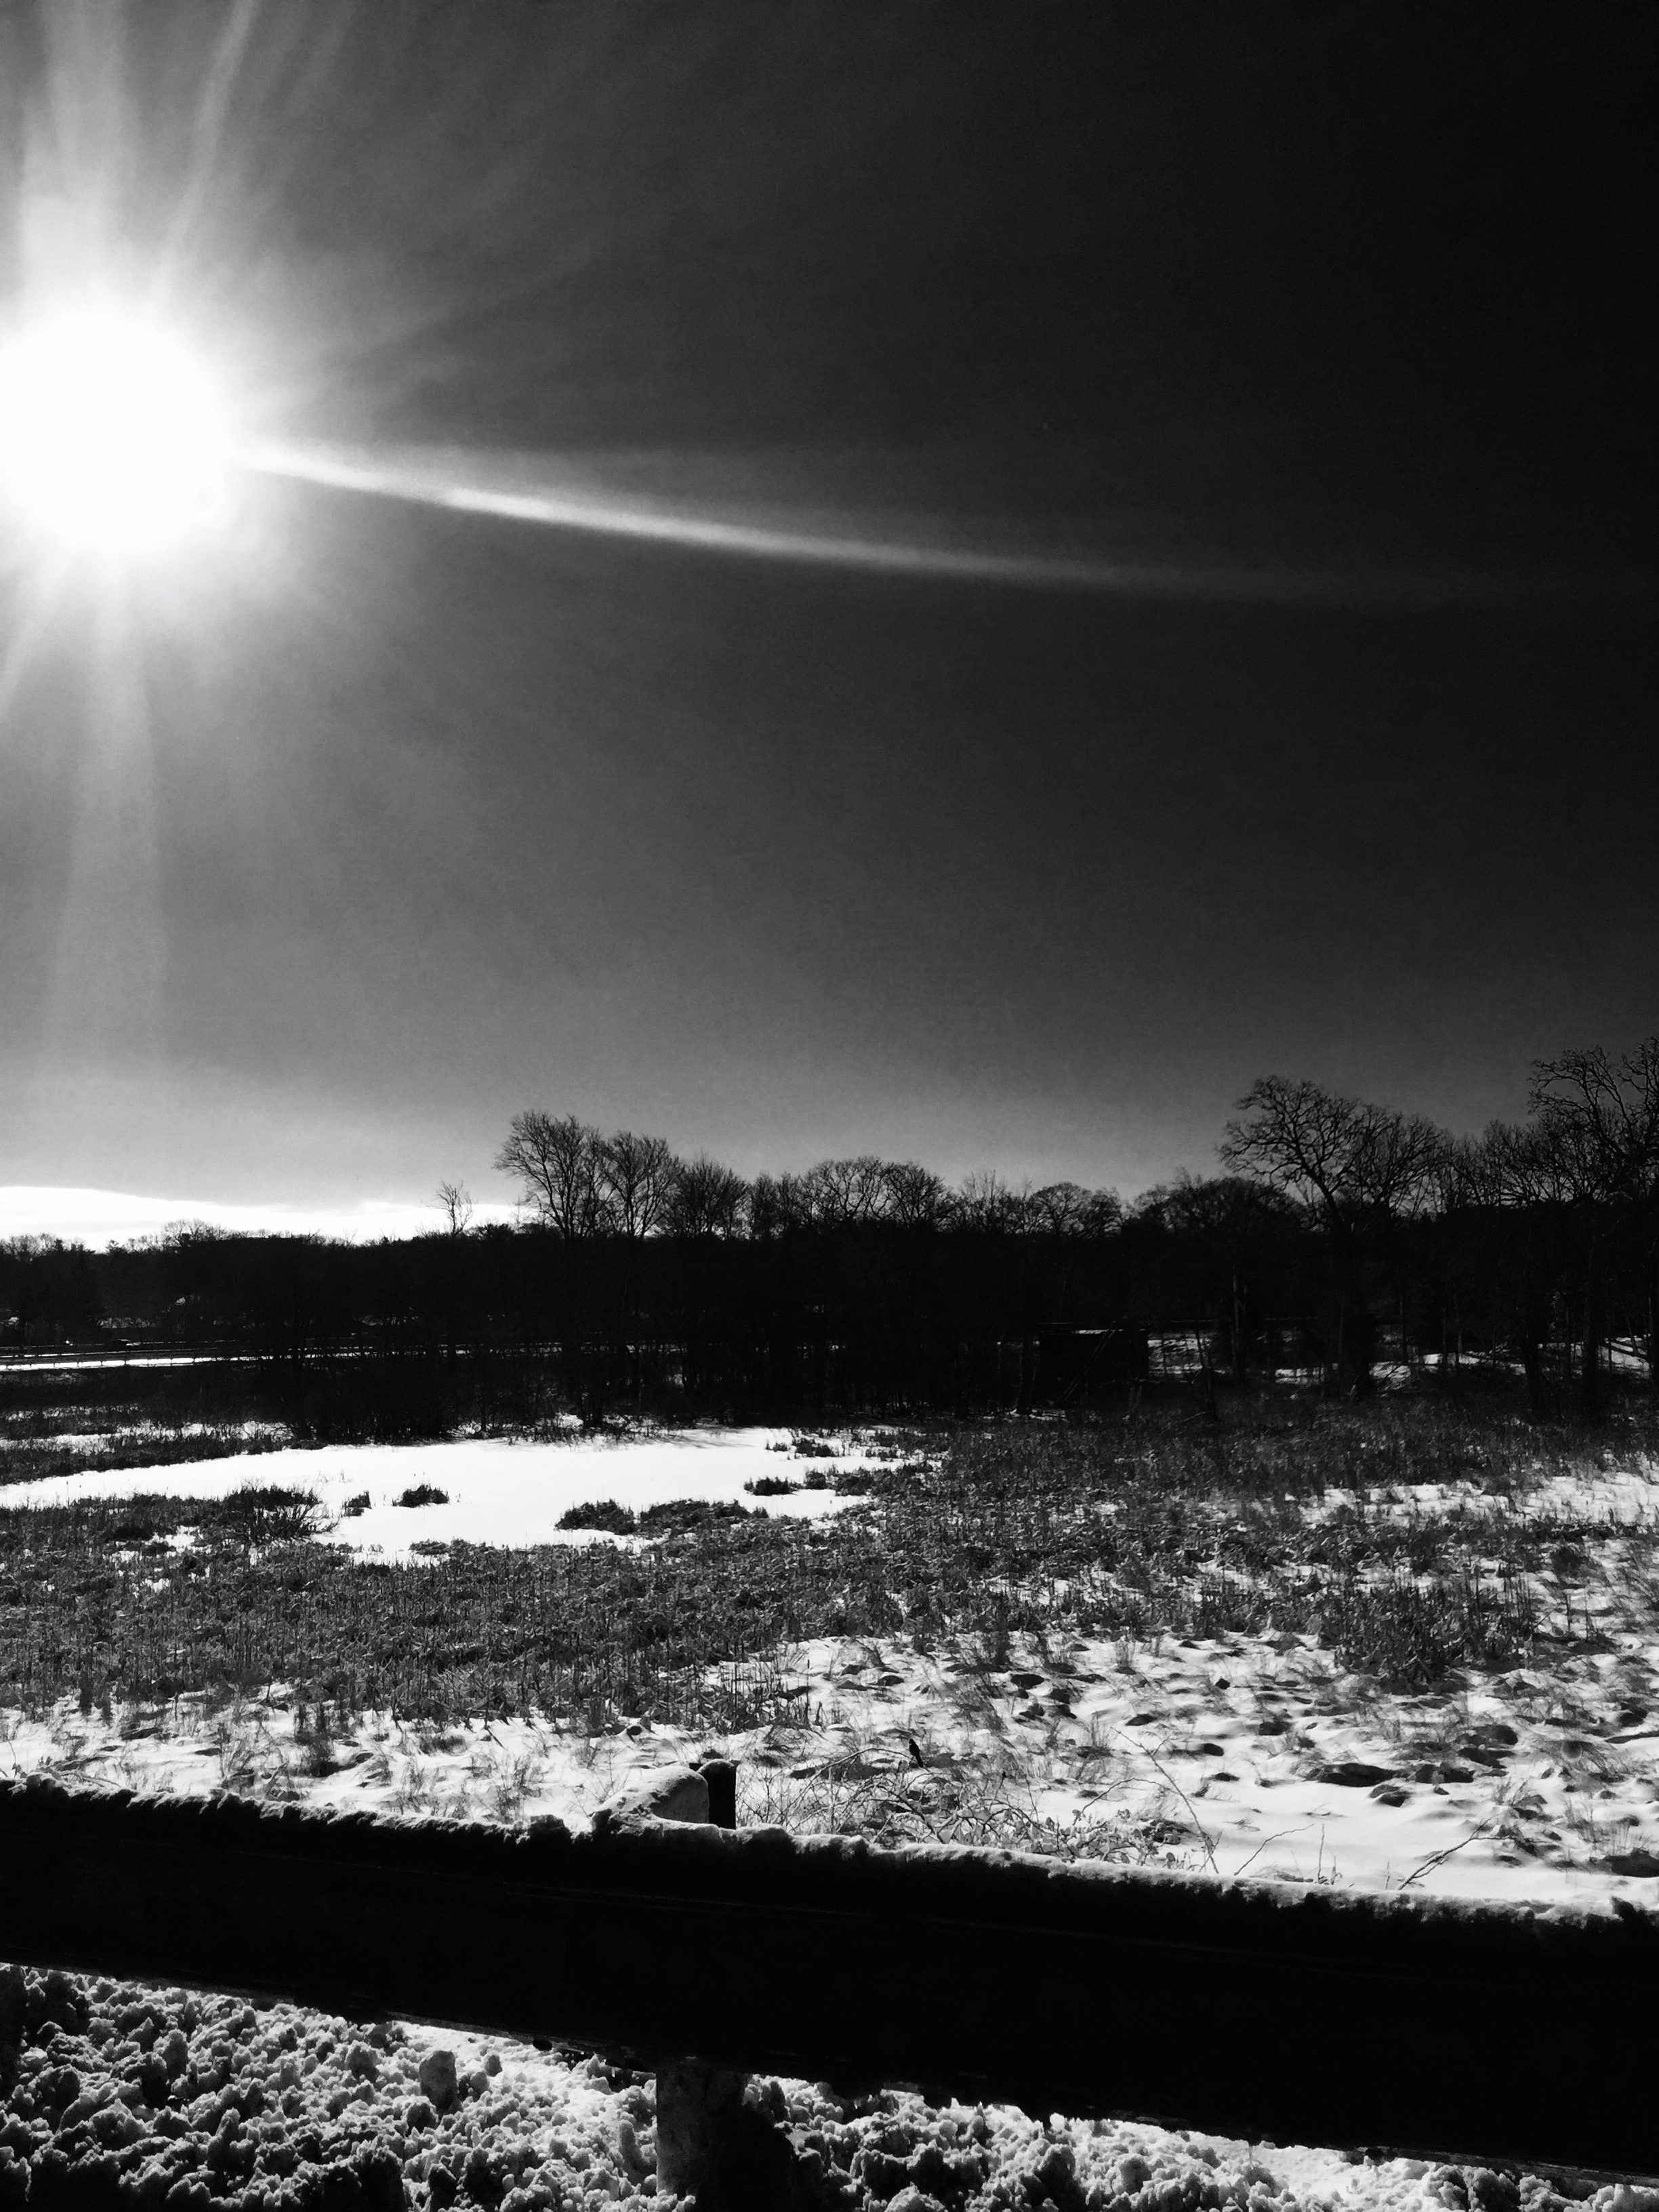
sea, coast, ocean, horizon, light, cloud, black and white, sky, night, sunlight, wave, dawn, atmosphere, dusk, reflection, darkness, black, monochrome, moonlight, monochrome photography, atmospheric phenomenon